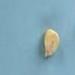
Maize quality: Good